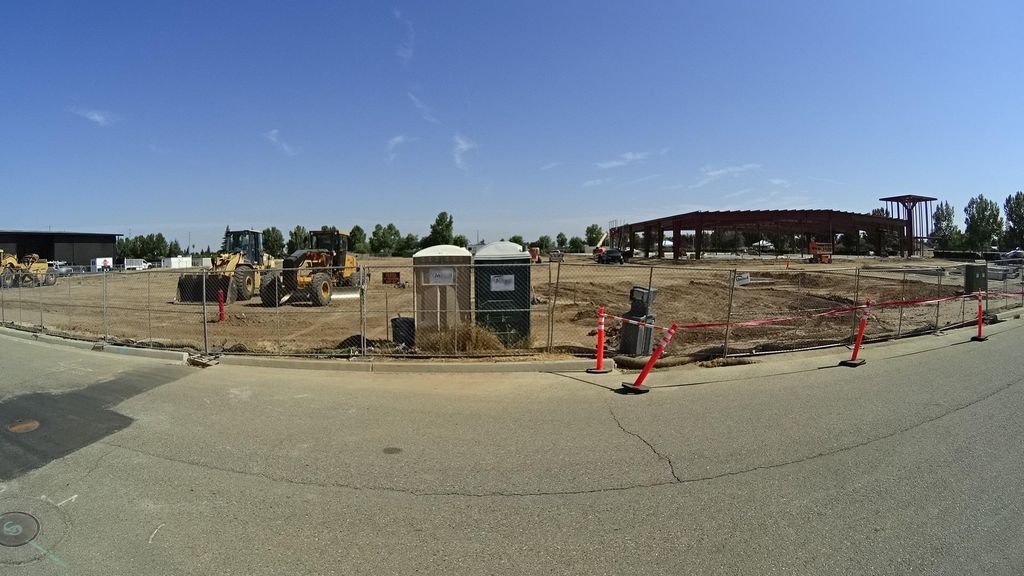
Label: Construction Site
Location: Fresno, California, United States
Date: 2021-07-08T08:55:37+00:00